Fractal-generating software

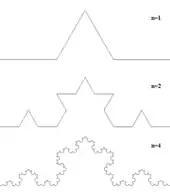
Simple Koch curves display strict self-similarity

Fractals are generated in music visualization software, screensavers and wallpaper generators. This software presents the user with a more limited range of settings and features, sometimes relying a series pre-programmed variables. Because complex images can be generated from simple formula fractals are often used among the demoscene. The generation of fractals such as the Mandelbrot set is time-consuming and requires many computations, so it is often used in benchmarking devices.